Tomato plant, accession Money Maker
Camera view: bottom (45 deg); turntable rotation: 120 degrees
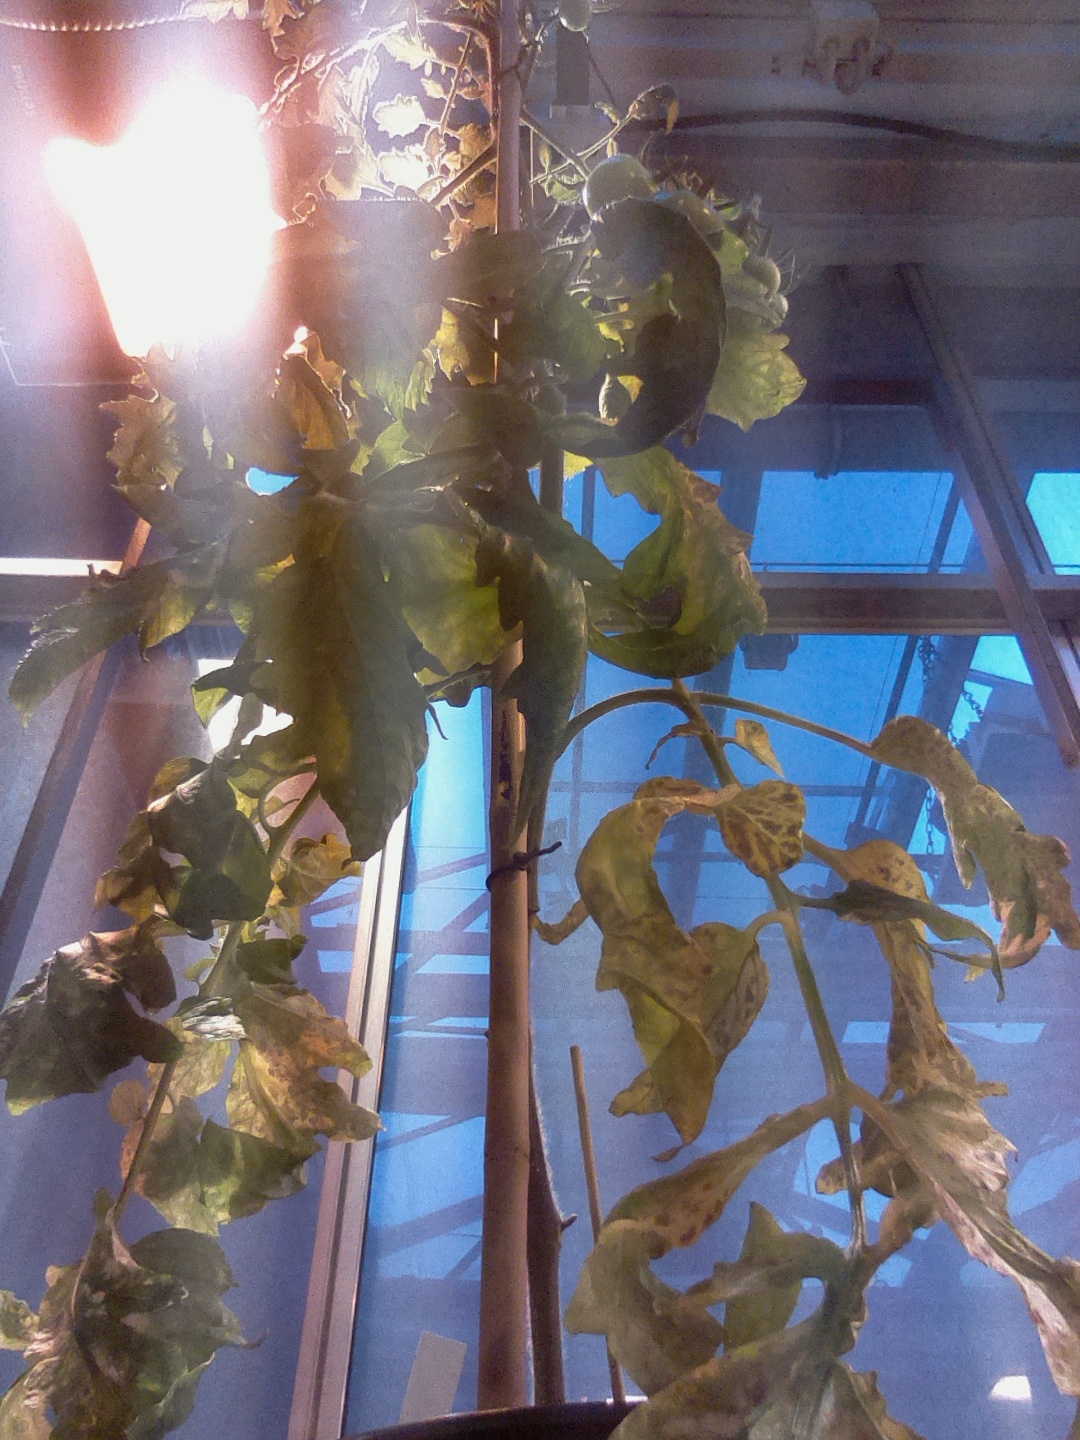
BBCH growth stage 76: 60%-70% of final fruit size